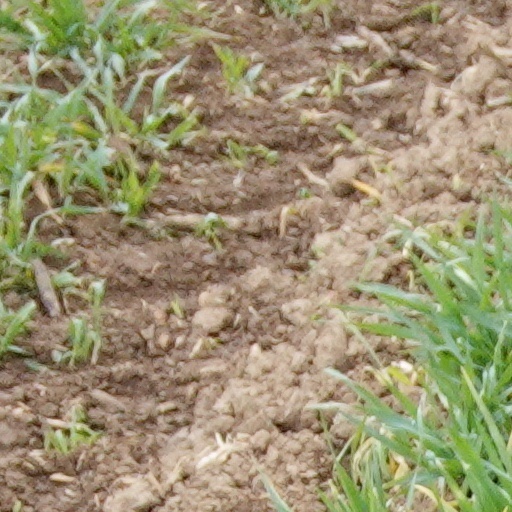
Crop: wheat